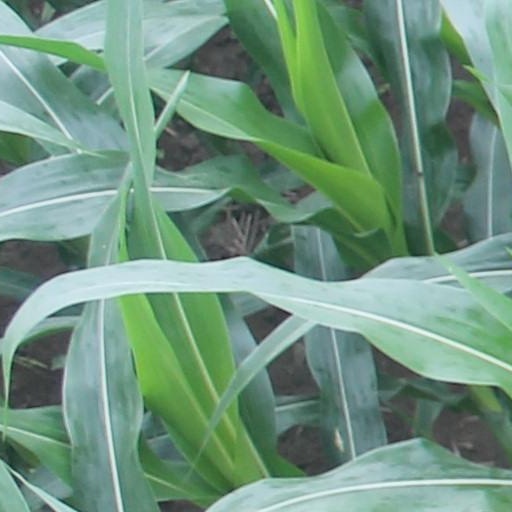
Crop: maize; corn